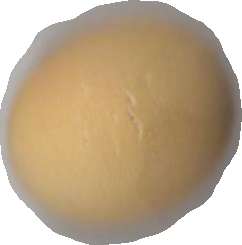
Variety: Dega